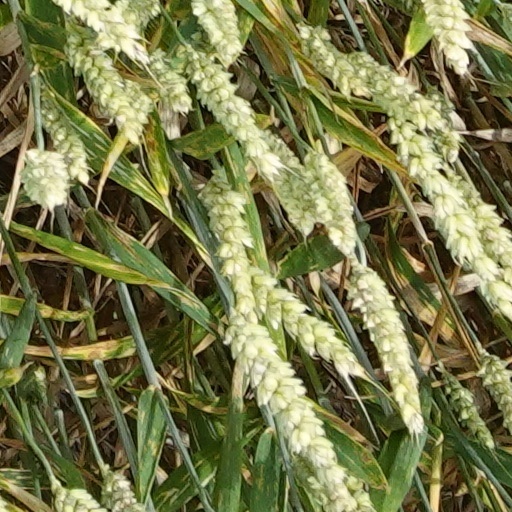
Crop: wheat